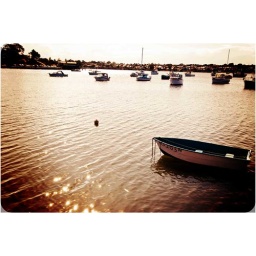
This little boat was so cute in the midst of the larger yachts in the background